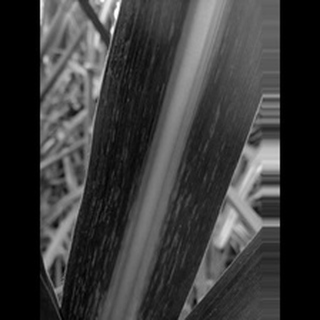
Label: sugarcane_mosaic